The Spur

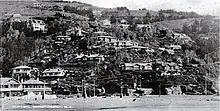

The Spur is a collection of interconnected Arts and Crafts bungalows in Clifton, Christchurch.